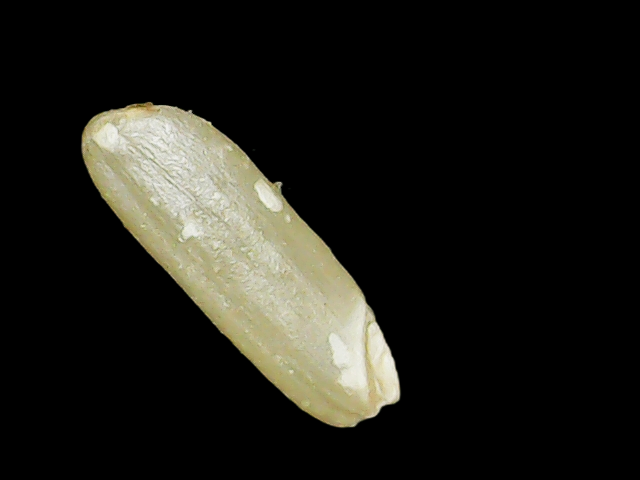
Rice variety: Binadhan17